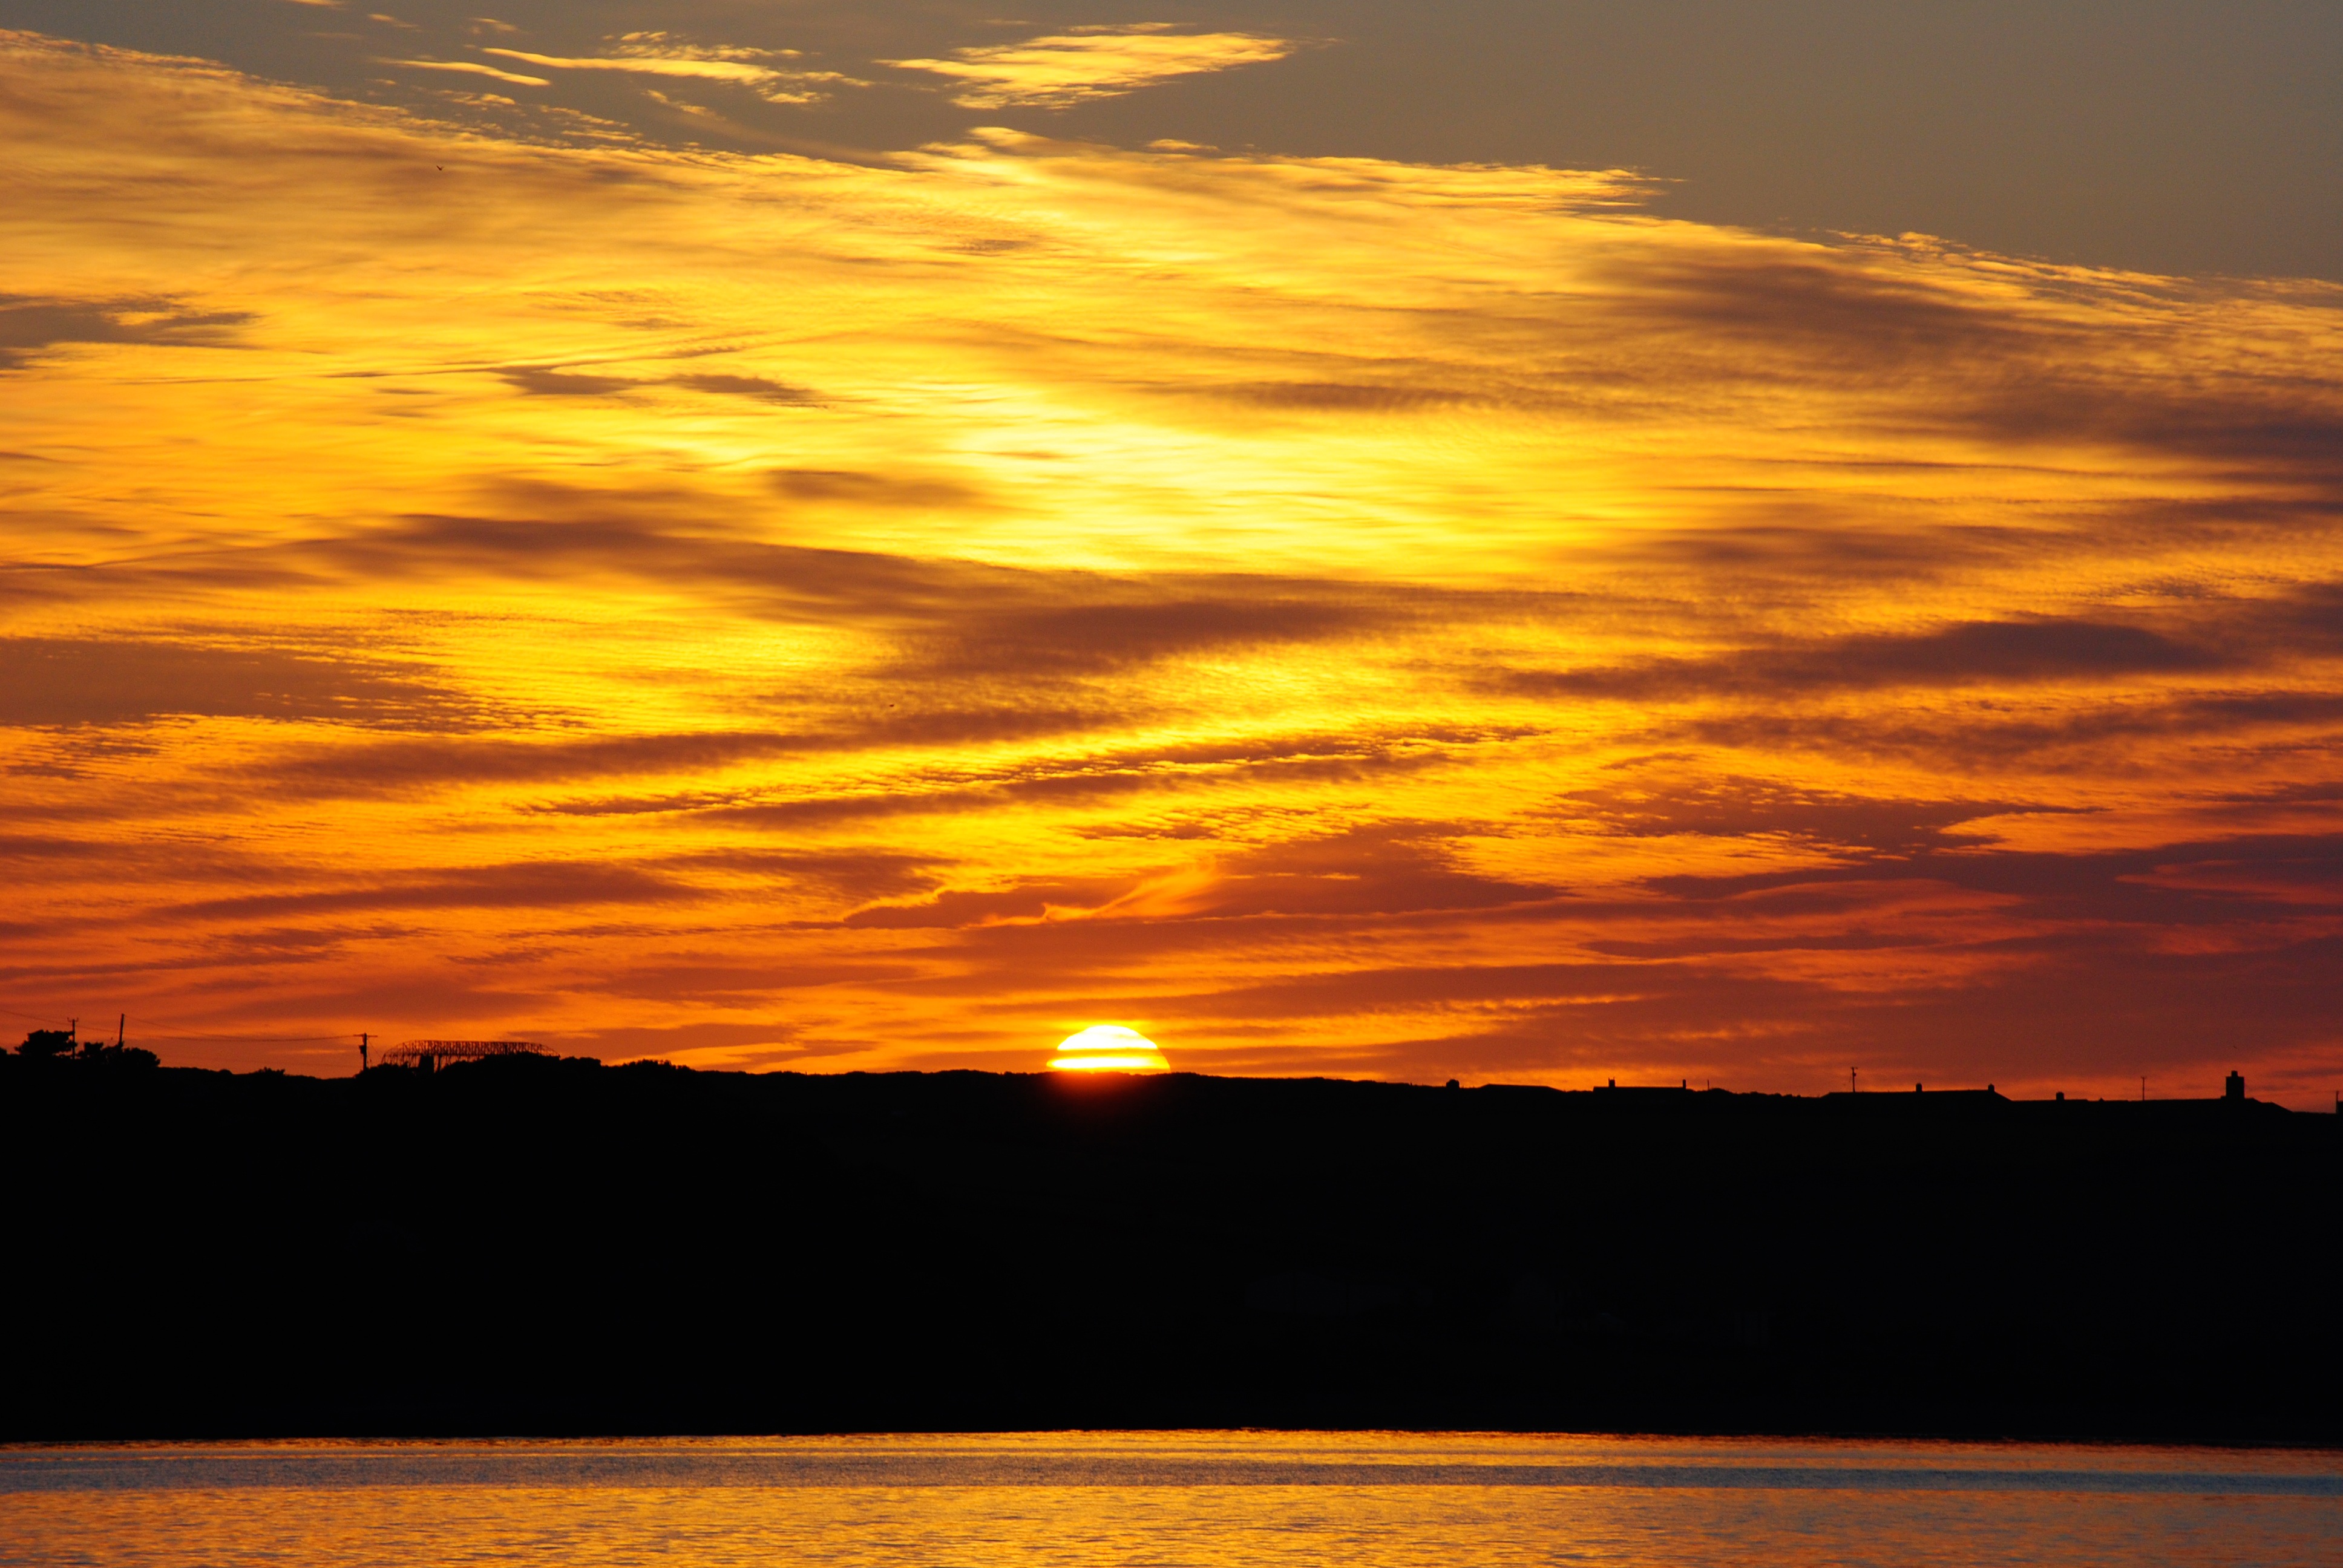
sea, water, ocean, horizon, silhouette, cloud, sky, sun, sunrise, sunset, morning, lake, dawn, atmosphere, dusk, evening, reflection, clouds, afterglow, red sky at morning